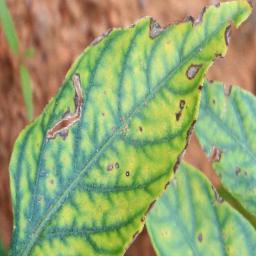
Label: cercospora